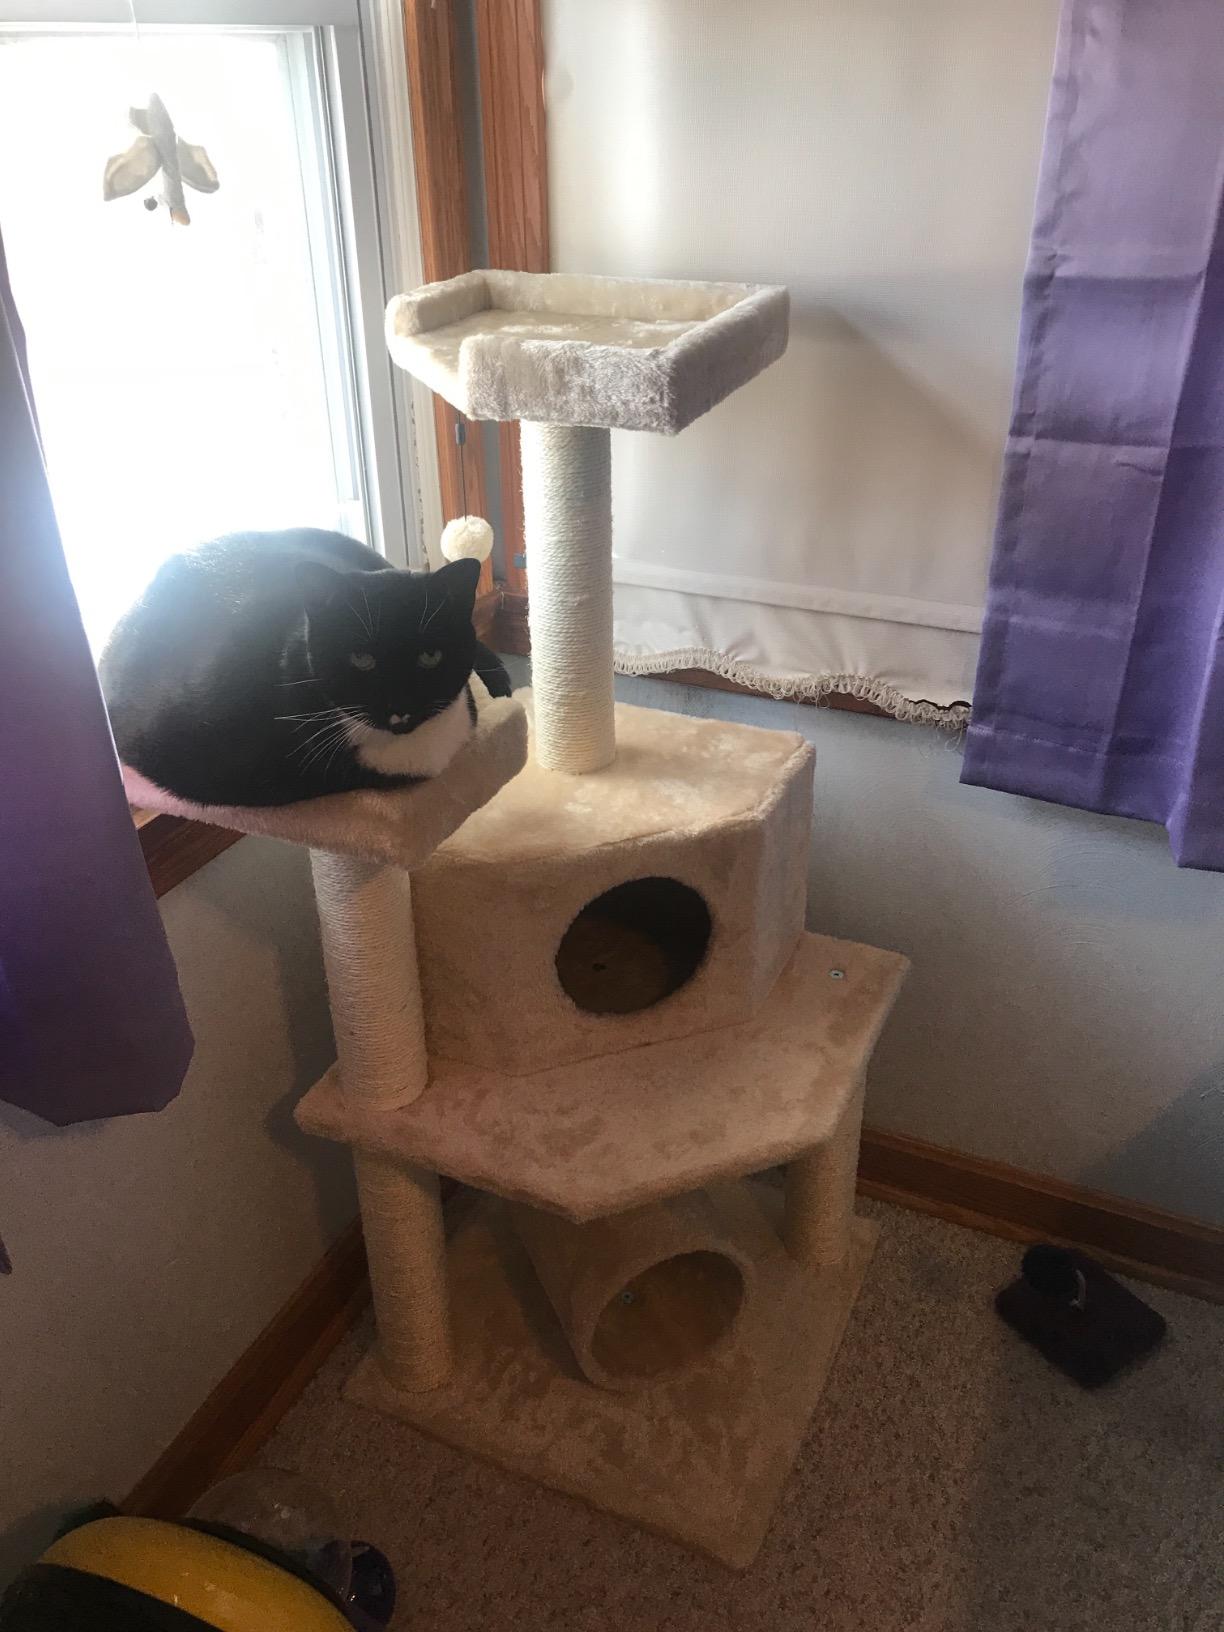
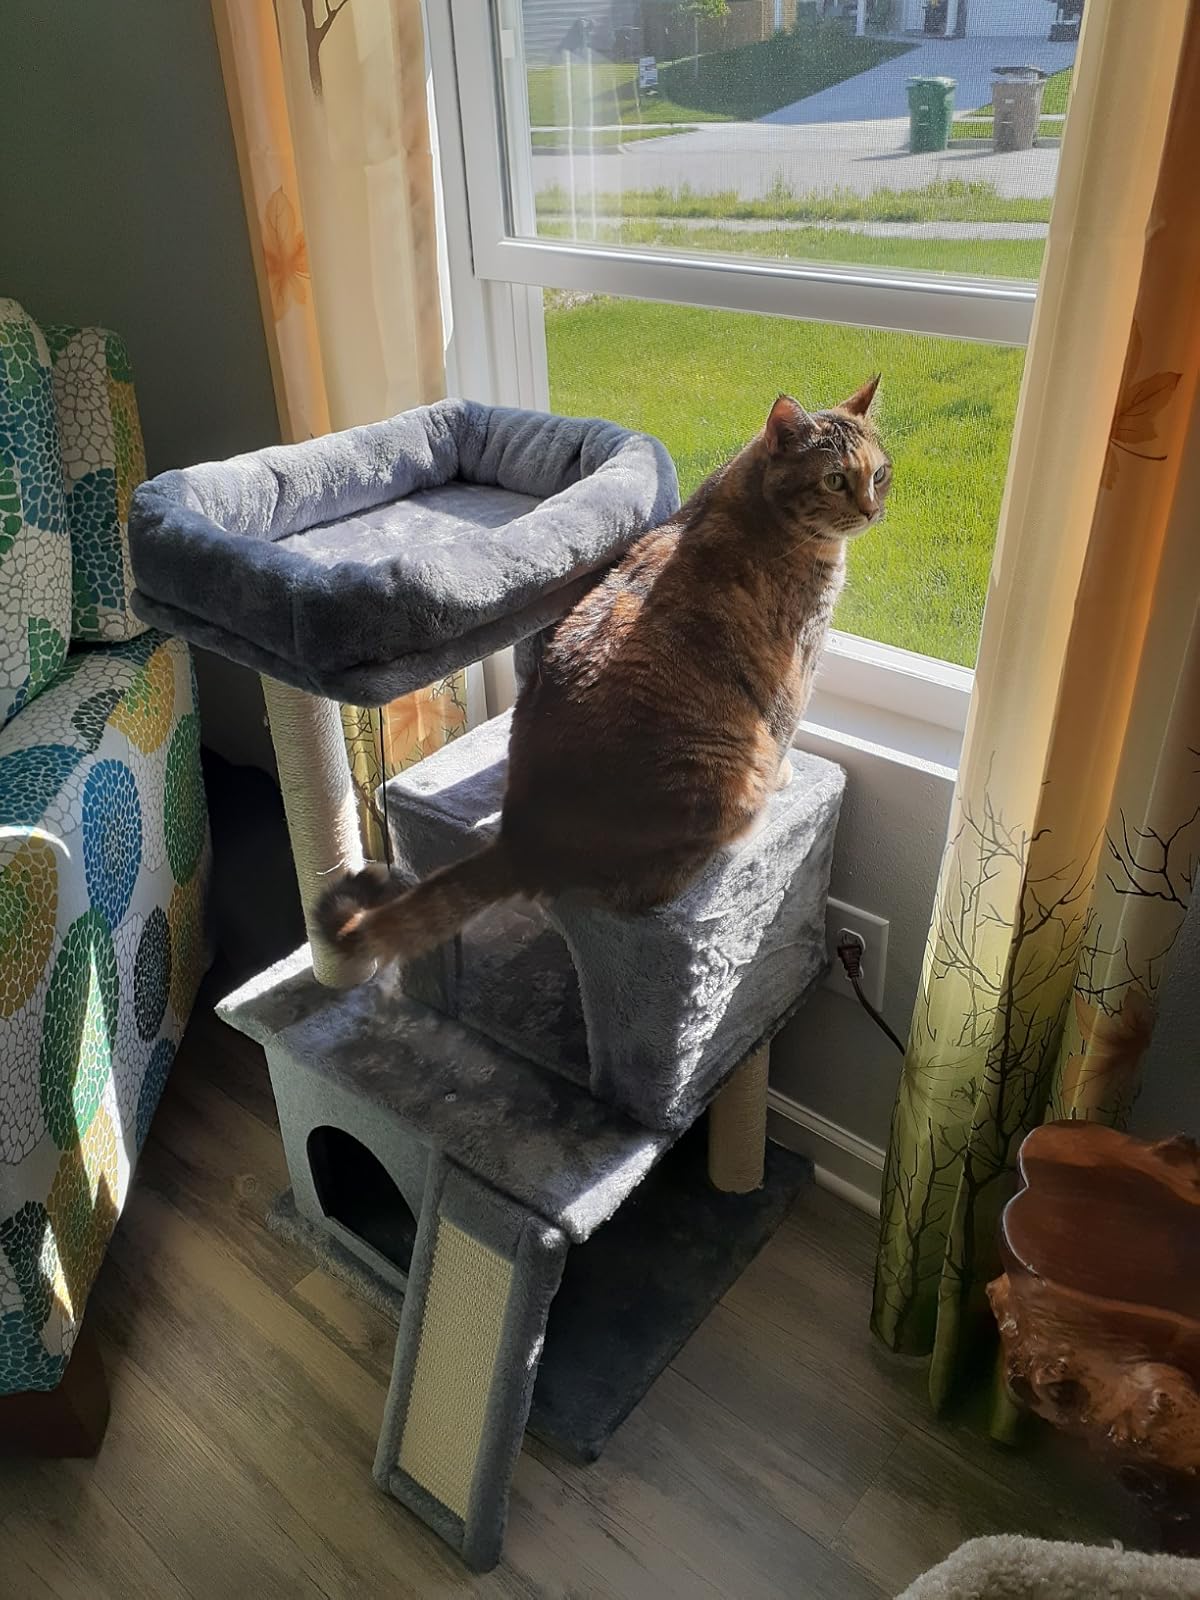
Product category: items_cat tree
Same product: no